Edith Carrington

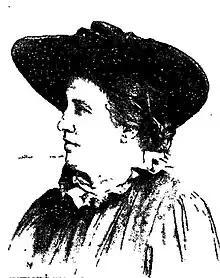
Carrington in 1894

Edith Carrington (1853 – 23 January 1929) was an English activist and writer. She was an advocate for animal welfare and vegetarianism. Carrington was for sometime an artist and later wrote several animal stories for children. She was a vocal opponent of Eleanor Anne Ormerod's campaign seeking the extermination of the house sparrow and was an anti-vivisectionist.